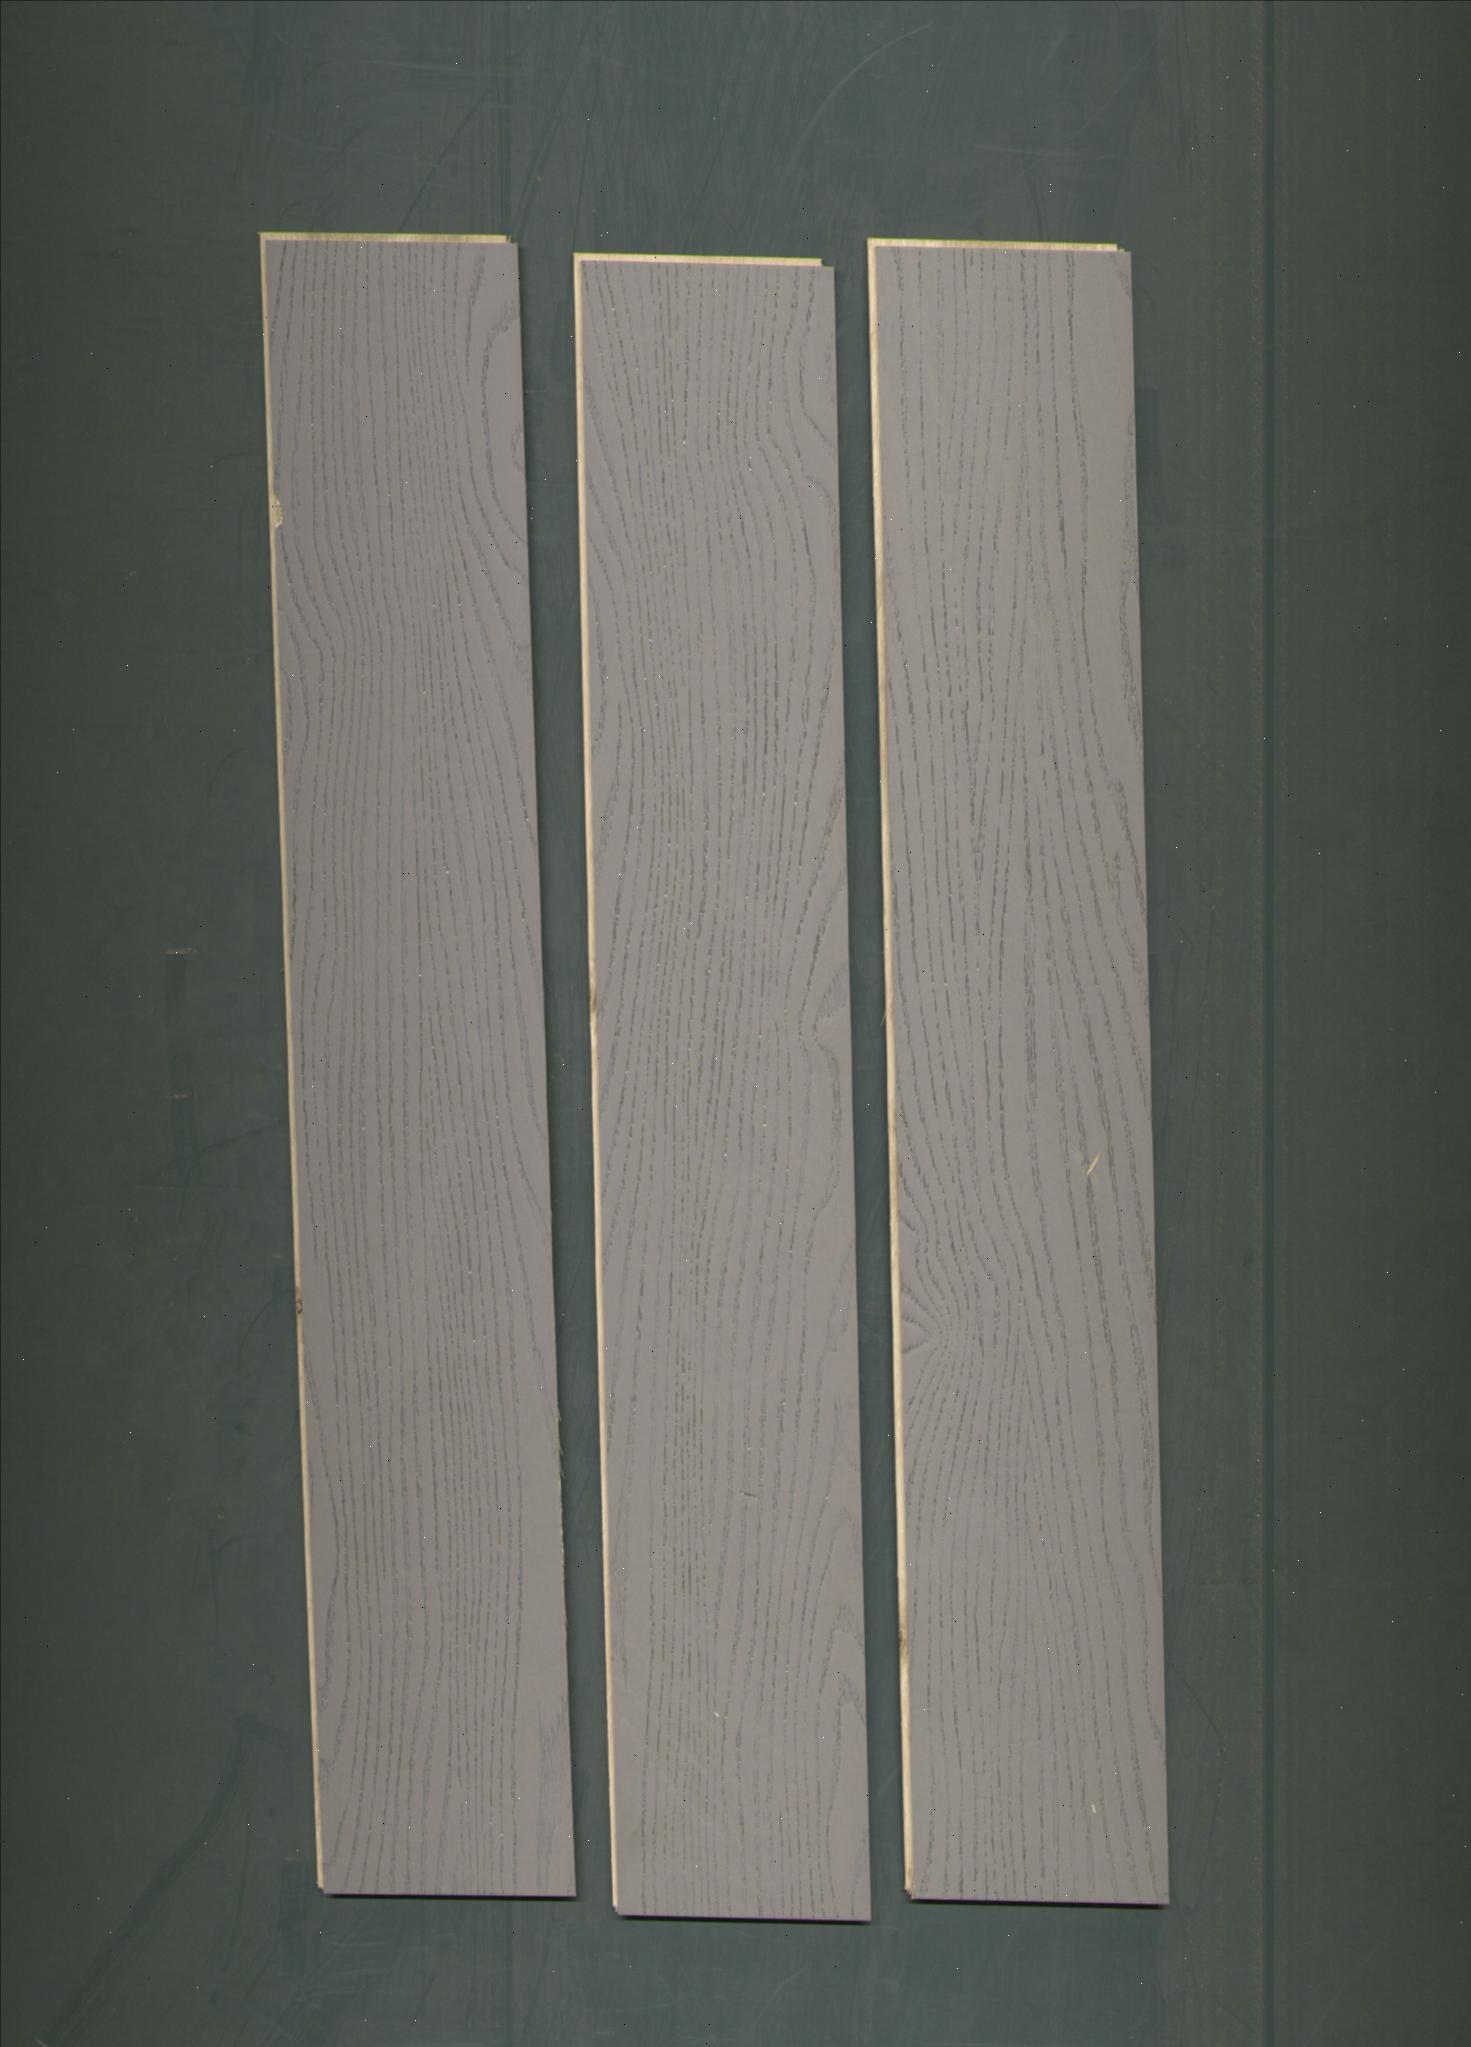
Label: mixers